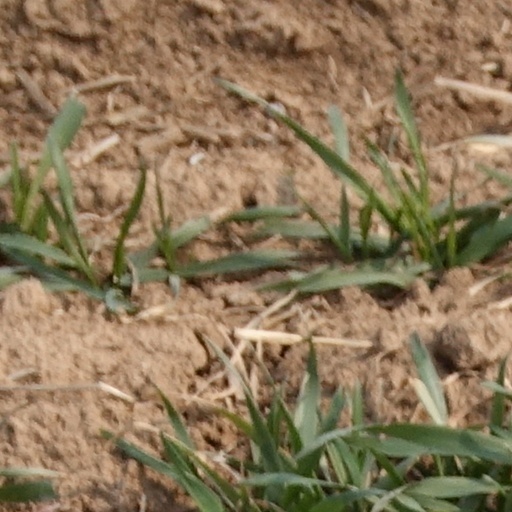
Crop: wheat